Sky position (RA, Dec in degrees): 181.827, 20.584
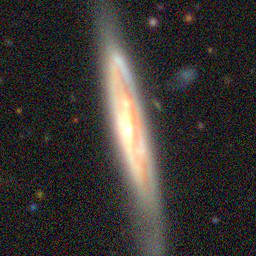
Galaxy morphology: Edge-on Galaxies without Bulge